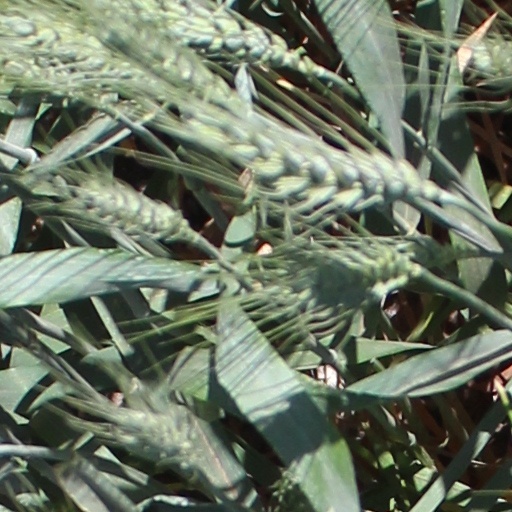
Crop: wheat